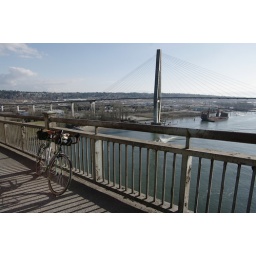
Mid span over the Fraser River - the rapid transit bridge is in the background.